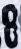
Number: 8